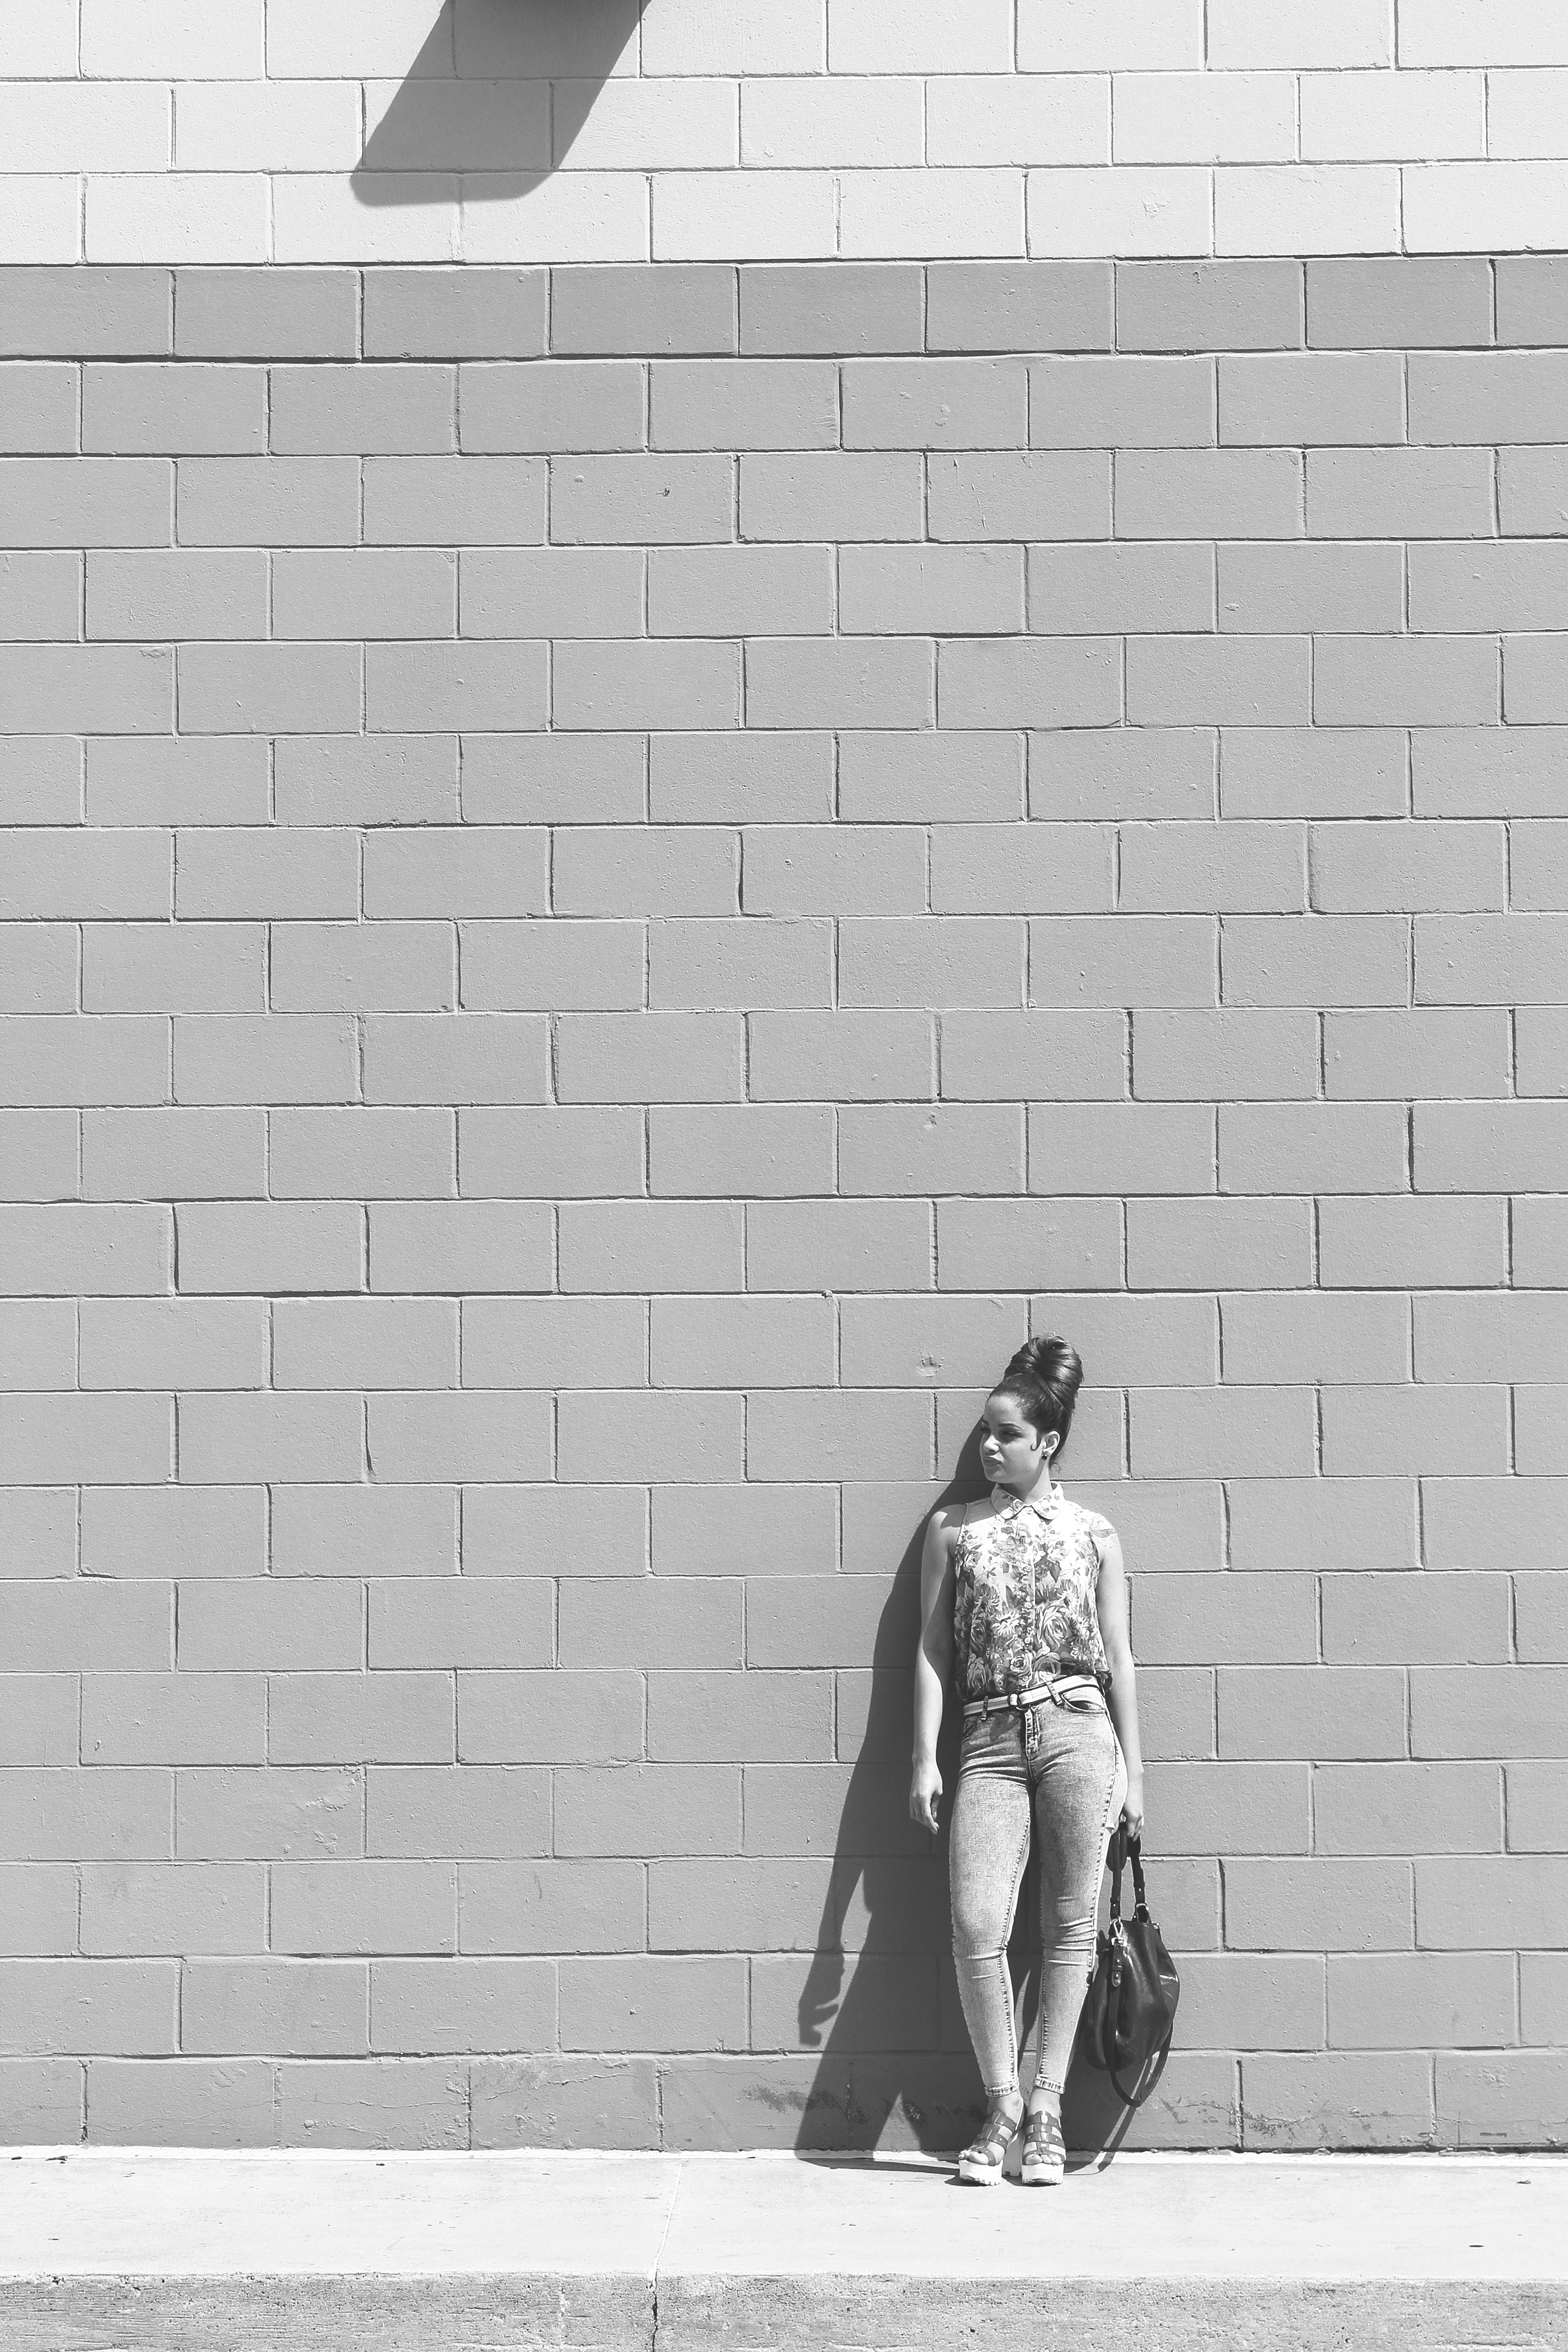
person, black and white, people, girl, woman, white, wall, young, fashion, black, monochrome, lady, black white, street art, monarch, posing, photograph, pose, beauty, bnw, pretty, modeling, sensual, street photography, fashion woman, fashion models, monochrome photography, keila llanes, keila, wall photography, photo wall, fashion women, human positions